U.S. Route 67 in Iowa

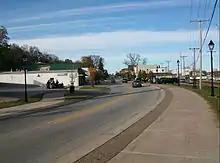
US 67 follows a bend in the Mississippi River north in Le Claire

US 30 / US 67 head east along Lincoln Way through an industrial and retail area. As they continue east, the two routes split into one-way streets, northbound Liberty Avenue and southbound Camanche Avenue. The one-way street alignment ends at 11th Avenue South, but quickly begins again as US 30 / US 67 turn to the north onto northbound South Third Street and southbound South 4th Street. At 8th Avenue South, US 30 splits away from US 67 and onto the Gateway Bridge and crosses into Illinois.